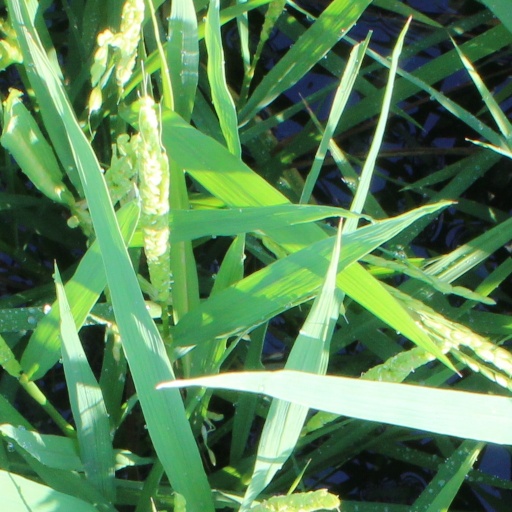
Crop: rice